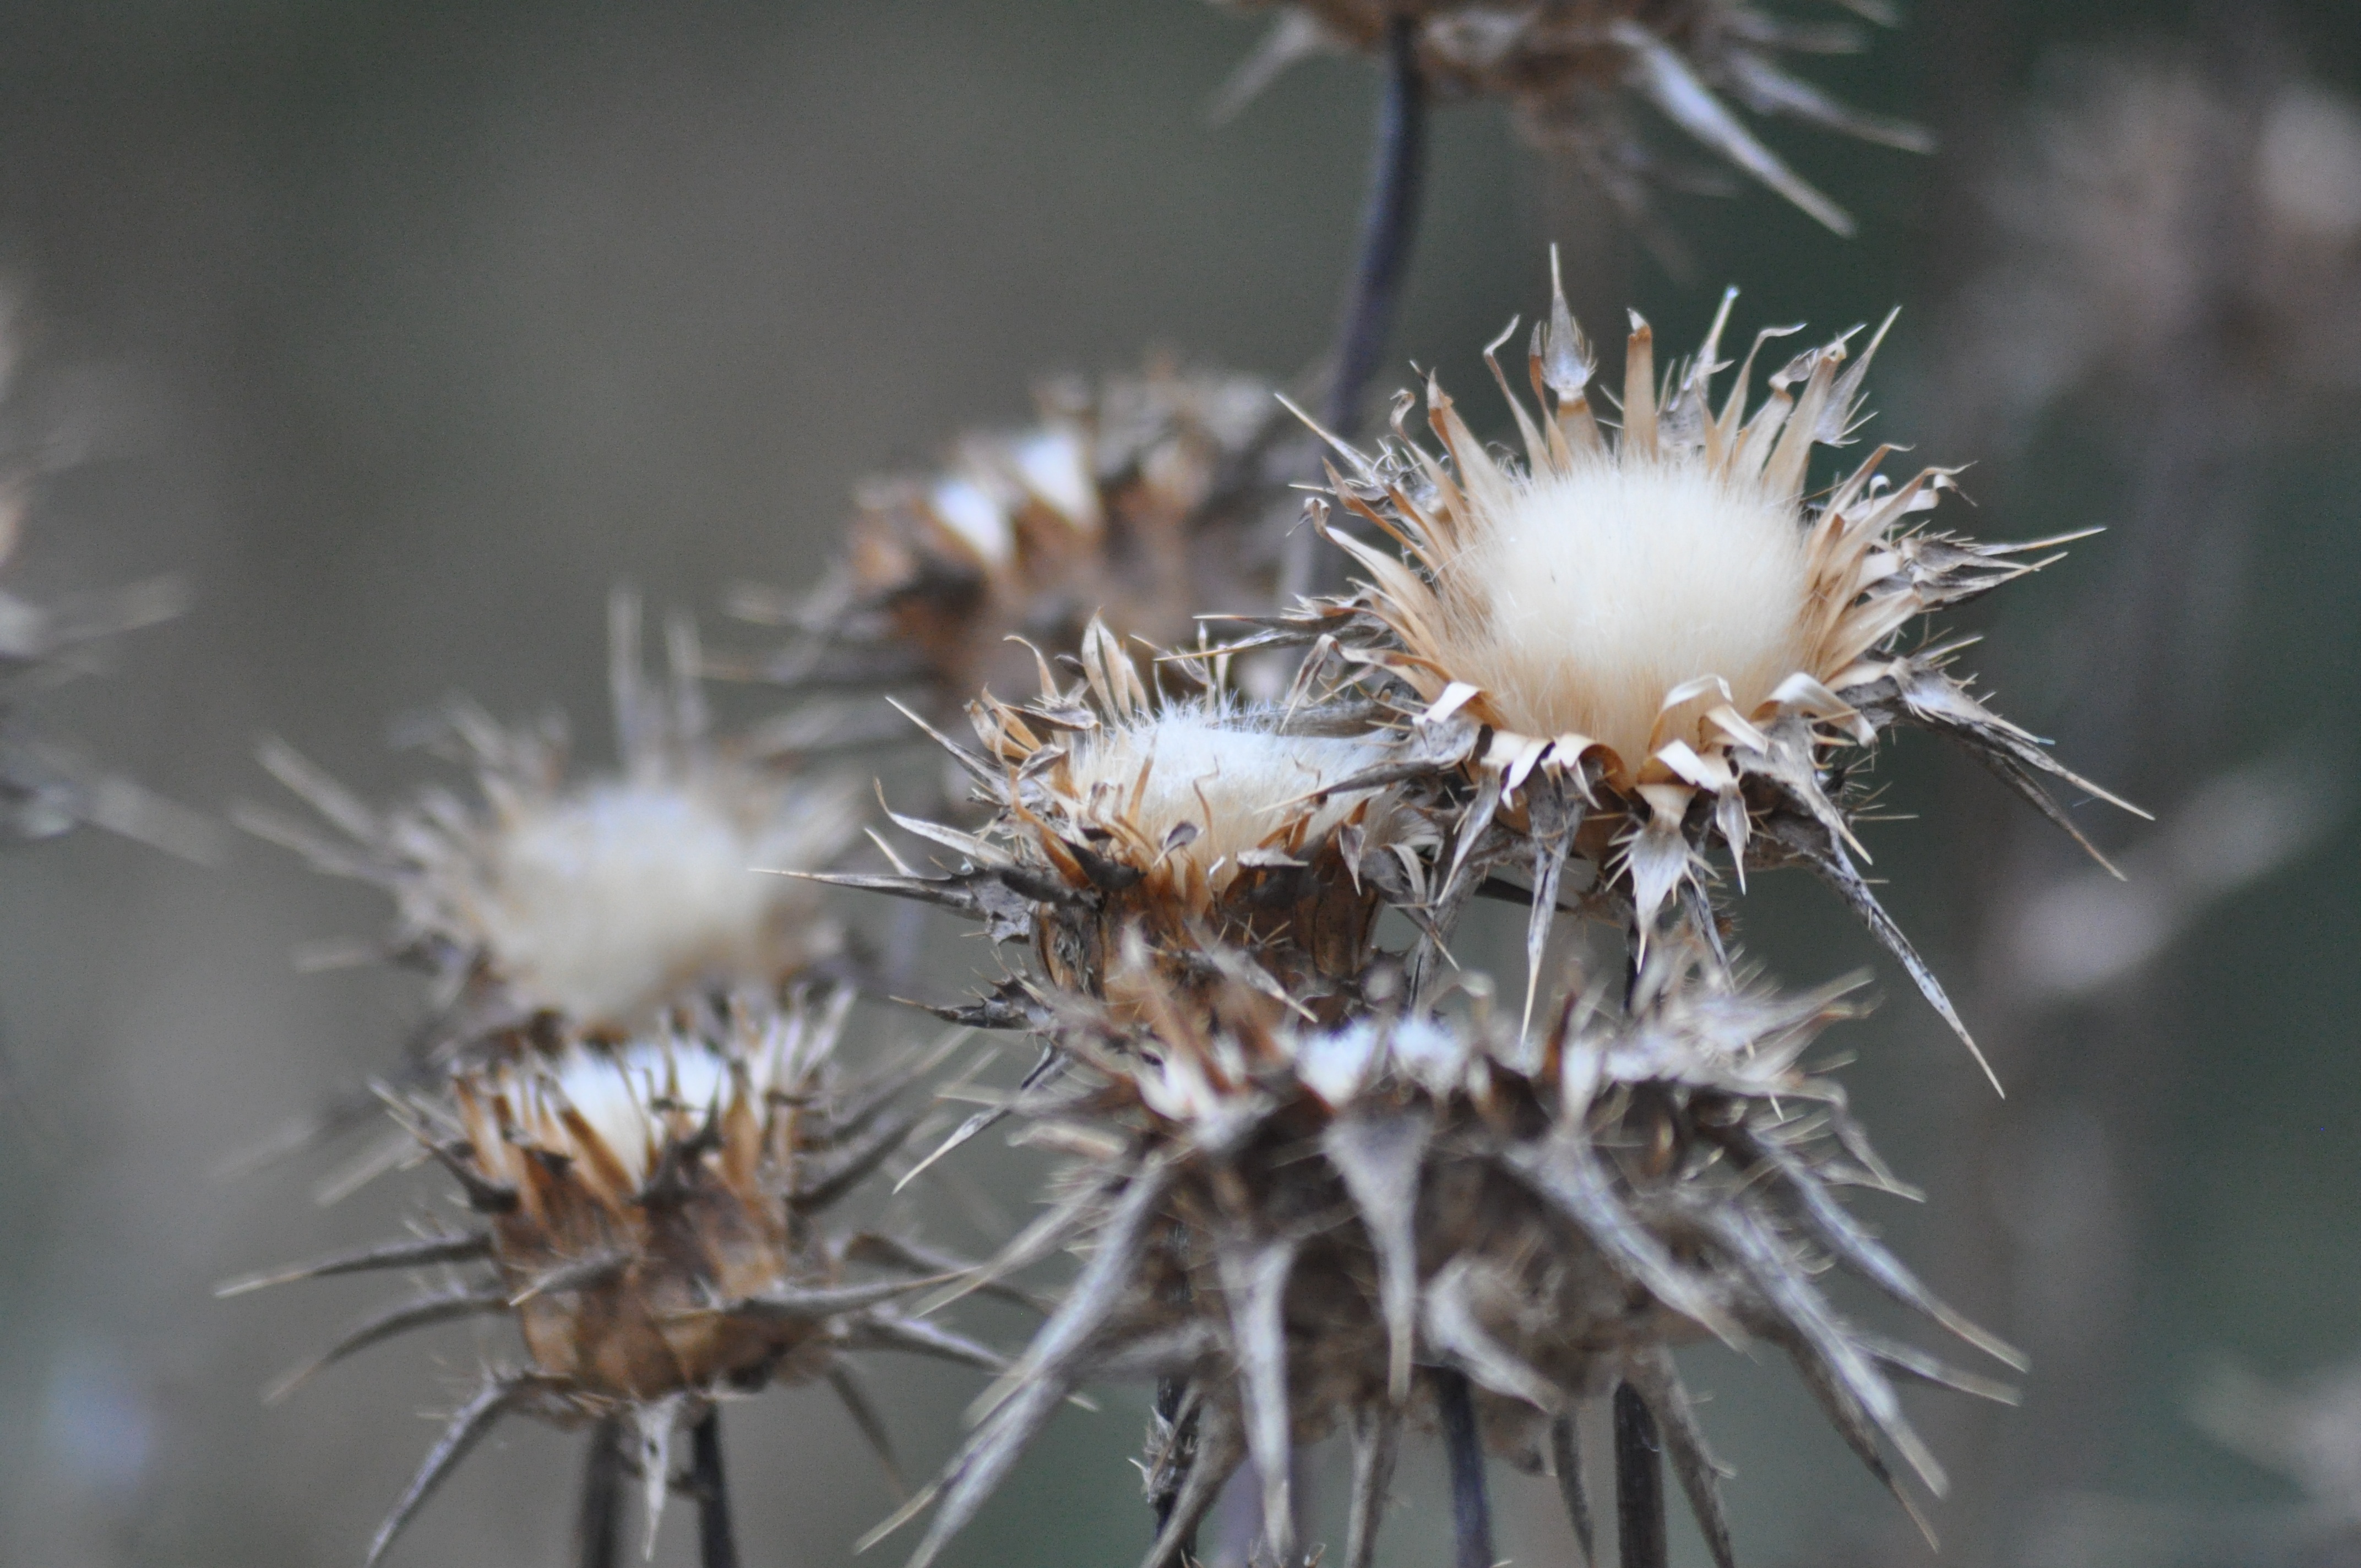
nature, cactus, plant, photography, flower, produce, botany, flora, flowers, close up, thistles, thorns, pain, damage, skewers, macro photography, flowering plant, daisy family, plant stem, land plant, thorns spines and prickles